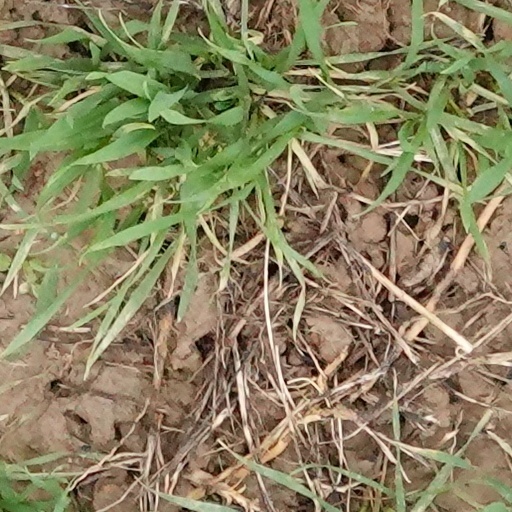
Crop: wheat